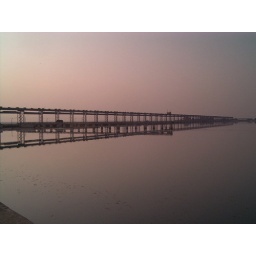
yes the koshi river bridge in Nepal.